Serpent in the Staglands

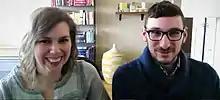
Hannah and Joe Williams interviewed on Matt Chat in 2015

"Serpent in the Staglands" was developed by Whalenought Studios, which is a husband-and-wife team consisting of Joe and Hannah. Joe takes care of art and animation duties, while Hannah is responsible for programming and writing. While based in Chicago during development, the company moved to Seattle after its release. The initial game design for "Serpent in the Staglands" started in winter 2013. The Kickstarter campaign ran over a 30-day period from 27 March 2014 until 26 April 2014. It exceeded the initial $10,000 funding goal, allowing for several stretch goals to be reached including the expansion pack.